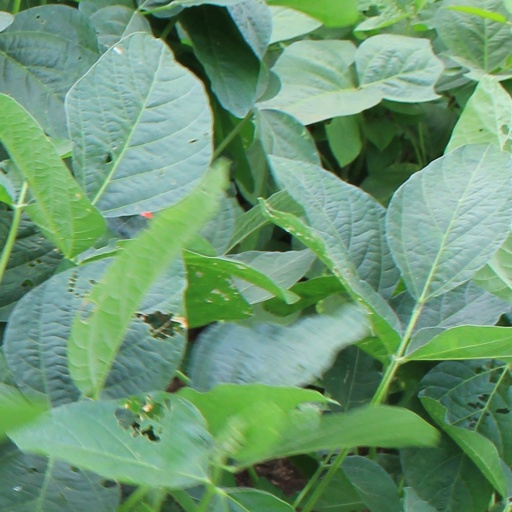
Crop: soybean